Normandie Heights, Pasadena, California

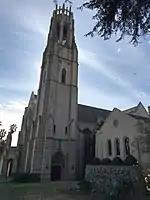

Normandie Heights is a neighborhood in Pasadena, California. It is bordered by Woodbury Road to the north, Washington Boulevard to the south, Los Robles Avenue to the west, and Lake Avenue to the east. While the exterior of many older homes in Southern California have been coated with stucco, Normandie is distinguished by a high concentration of Craftsman homes with well-maintained wooden exteriors. Accordingly, the City of Pasadena has designated more than 50 homes in the neighborhood as architectural landmarks, many on Rio Grande Street, between Los Robles Avenue and El Molino Avenue, which was the site of the first residences in the neighborhood.